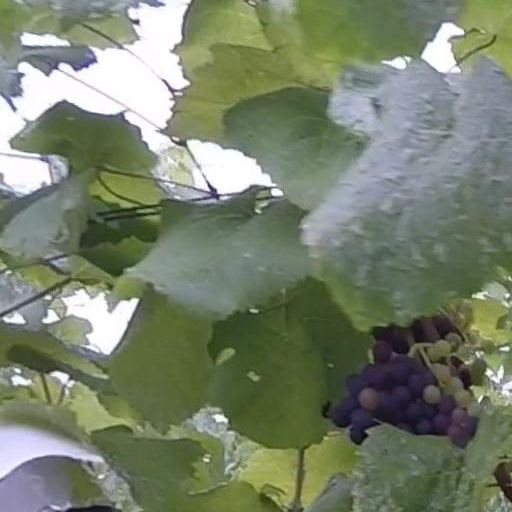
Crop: grape